Geolog Stadium

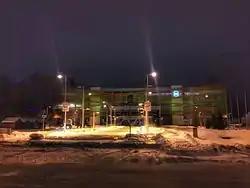

Geolog Stadium is a multi-purpose stadium in Tyumen, Russia. It is currently used mostly for football matches and is the home stadium of FC Tyumen. The stadium holds 13,057 people, all seated. Since 2008, many health units including a sports hall and gymnasium, swimming pool, saunas, and a restaurant, have been added to the complex.